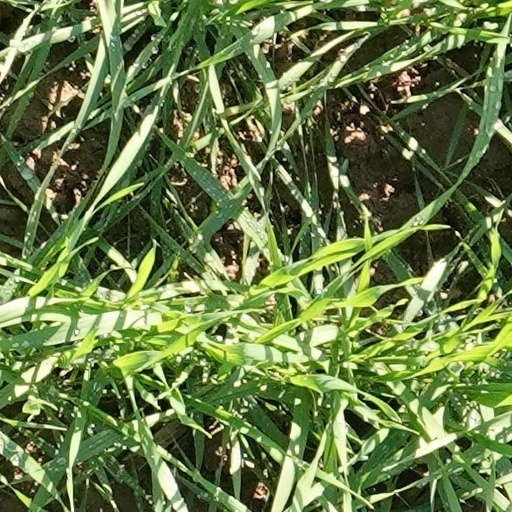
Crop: wheat